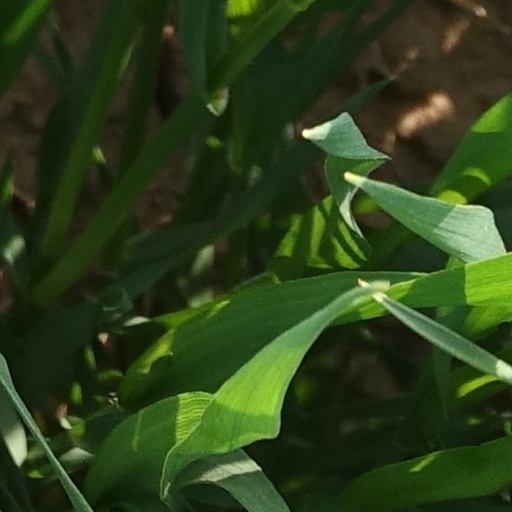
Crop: wheat